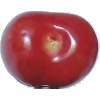
Label: Cherry 2